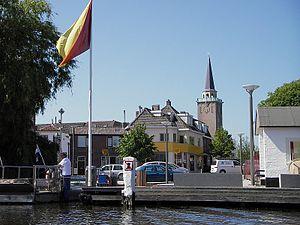
Valkenburg est un village situé dans la commune néerlandaise de Katwijk, dans la province de la Hollande-Méridionale. Le 1ᵉʳ janvier 2006, le village comptait 3 900 habitants.